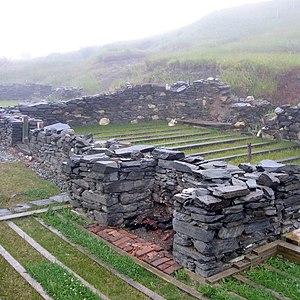
La Province d'Avalon, au XVIIᵉ siècle, était la région entourant l'établissement de Ferryland, qui, avec le succès de la colonie, s'agrandit pour inclure les terres détenues par Sir William Vaughan et toutes les terres s'étendant entre Ferryland et Petty Harbour.
Voici la liste des lieux historiques nationaux du Canada situé à Terre-Neuve-et-Labrador. En mars 2011, on compte 44 lieux historiques nationaux à Terre-Neuve-et-Labrador, dont neuf sont administrés par Parcs Canada. De ce nombre, il faut rajouté aussi deux sites qui ont perdu leur désignations.